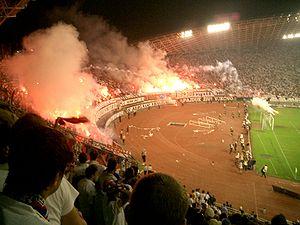
Les Ultras forment une catégorie particulière des supporteurs assistant aux compétitions sportives, dont le but est de soutenir de manière fanatique son équipe de prédilection. Ce type de supporters est différent de celui des groupes Hooligans ou des Barra brava.